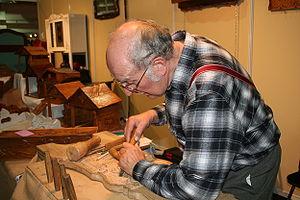
Le sculpteur sur bois (Mr Clément D'HONDT). Document publié avec l'accord de la personne photographiée.